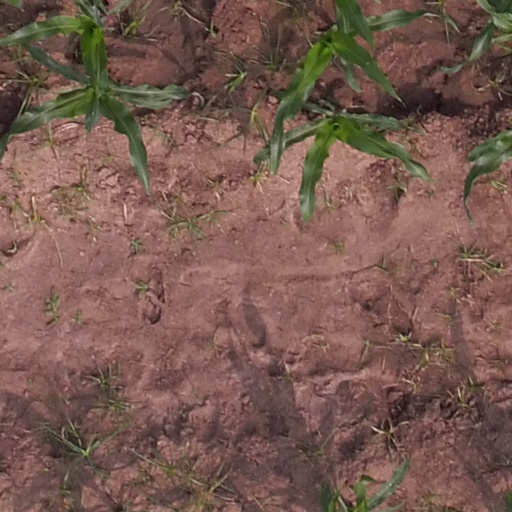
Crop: maize; corn